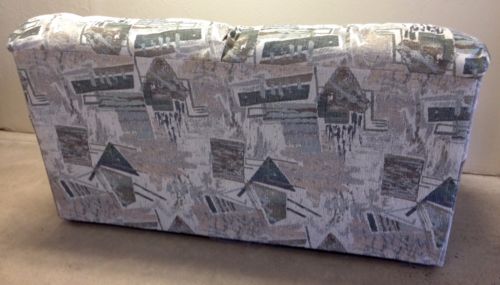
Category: sofa